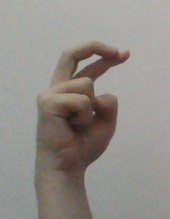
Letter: zay